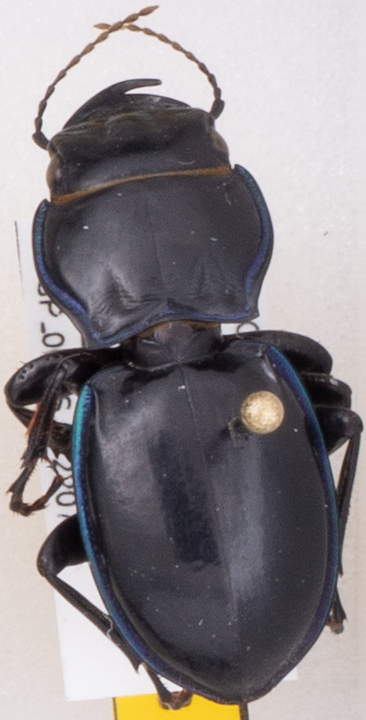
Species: Pasimachus elongatus
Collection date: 2022-07-26
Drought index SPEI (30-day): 1.19
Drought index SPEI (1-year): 0.512
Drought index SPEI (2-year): -0.86